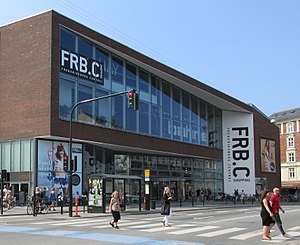
Falkoner Allé
Falkoner Allé ved Frederiksberg Centret.
Falkoner Allé er en gade på Frederiksberg, der forbinder Åboulevard og Gammel Kongevej. Alléen strækker sig over ca. 1 km og har navn efter Falkonergården, som den ledte ned til. Resterne af gården findes mellem nr. 112 og 120.